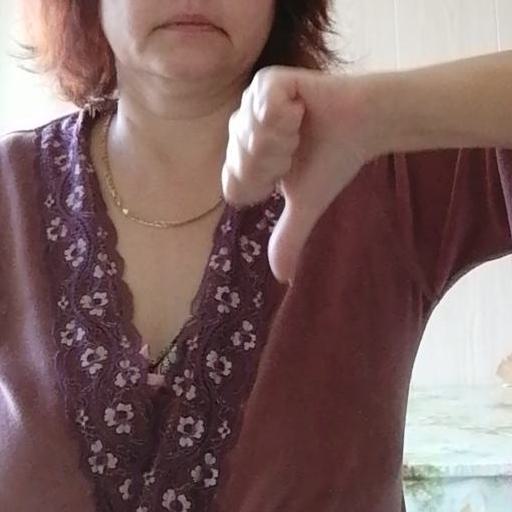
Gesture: dislike